Denis Cordner

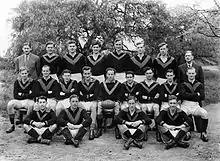
University Blacks in 1946 - Cordner is in the back row, 4th from the right

Following the war, Cordner played in the Victorian Amateur Football Association (VAFA) for the University Blacks while studying a Bachelor of Science, specializing in metallurgy. He was the fifth Cordner to represent the Blacks and provided outstanding service in his three seasons with the club, finishing second in the VAFA A Grade Best and Fairest Award count in 1946 and 1947 before winning it in 1948. That year he was also club premiership captain.